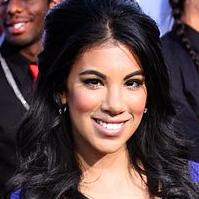
Age: 28